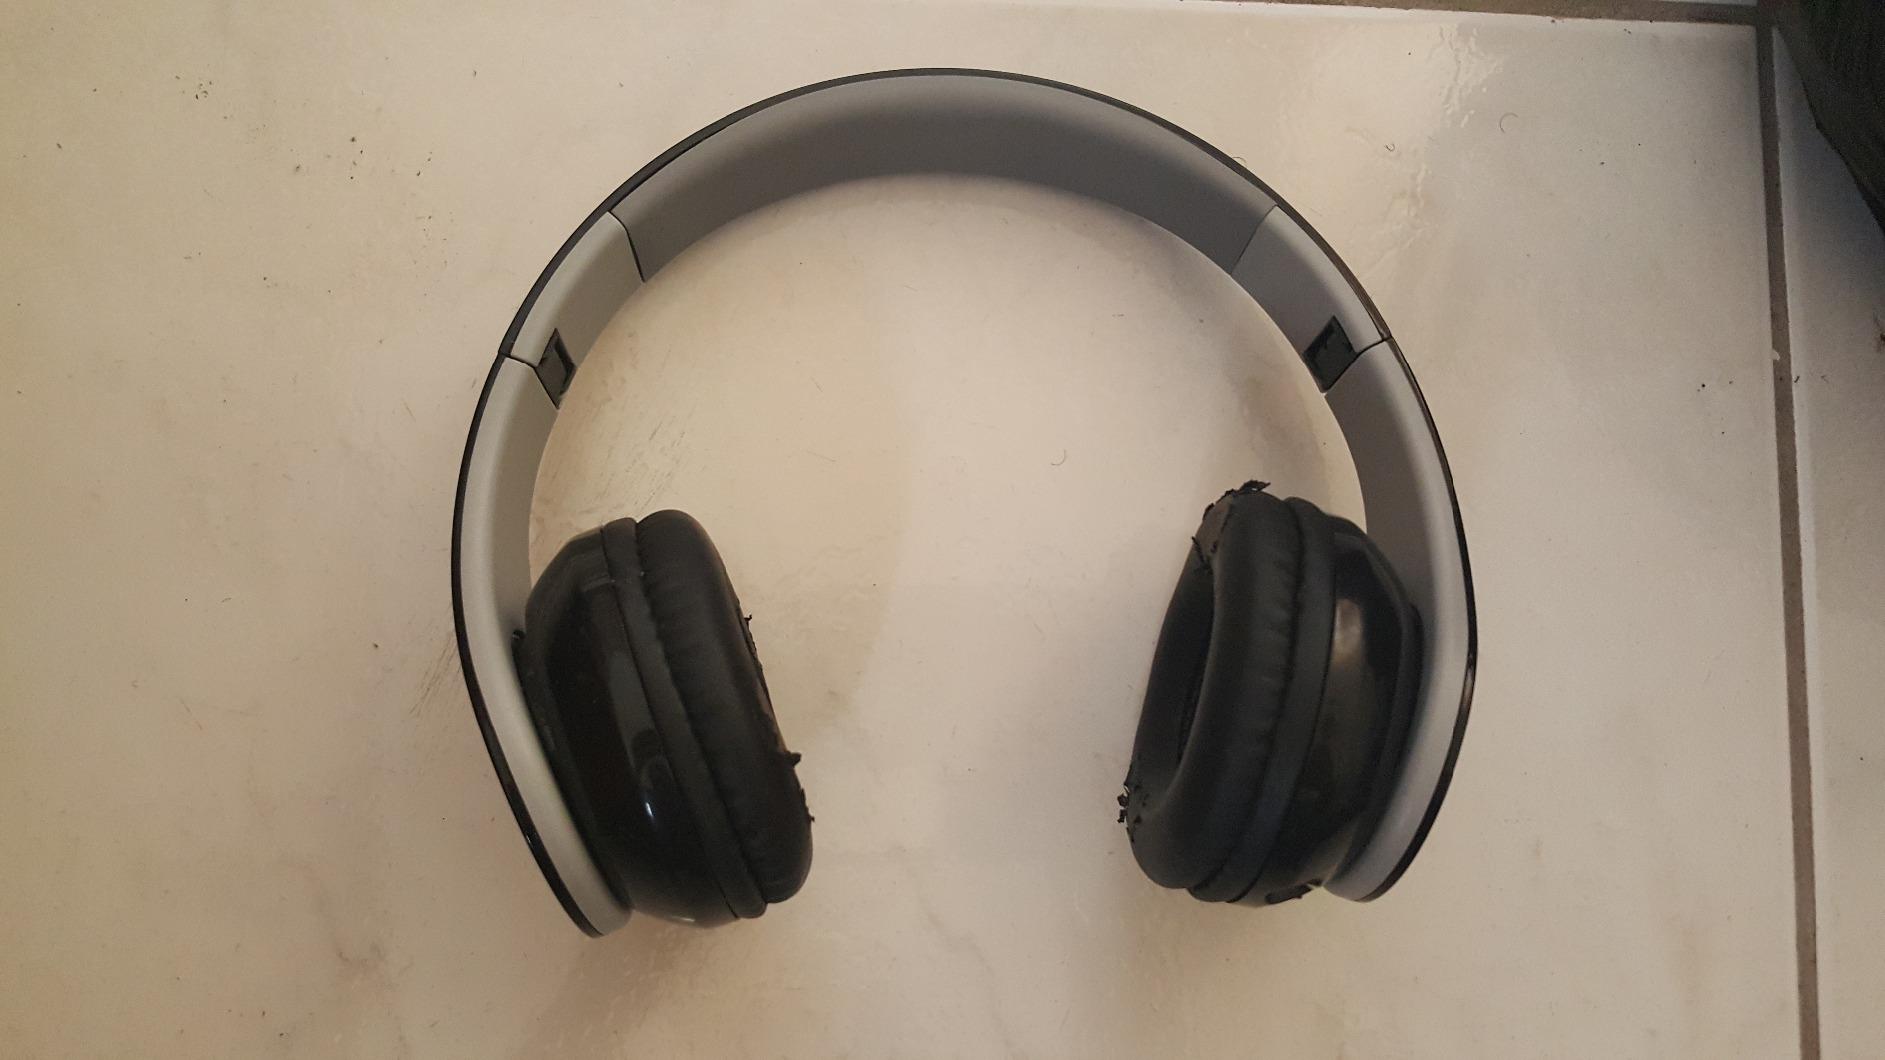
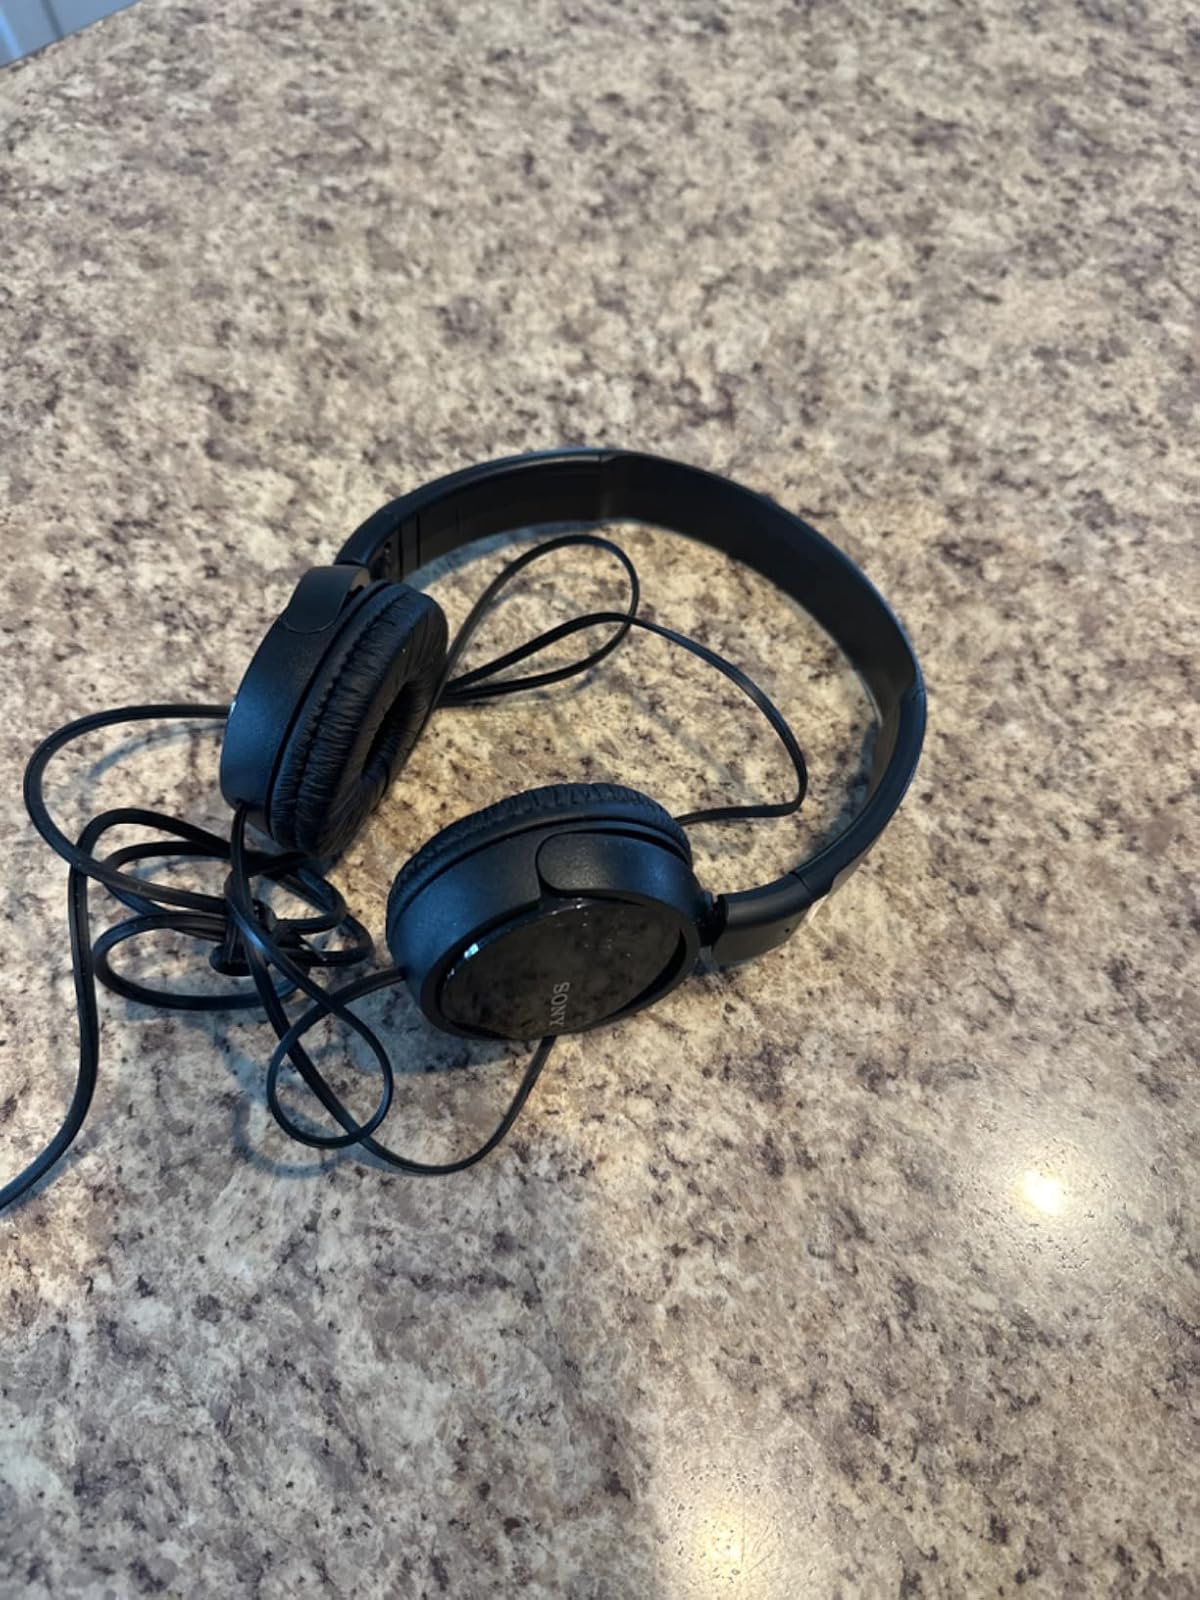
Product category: headphones
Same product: no